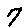
Label: 7